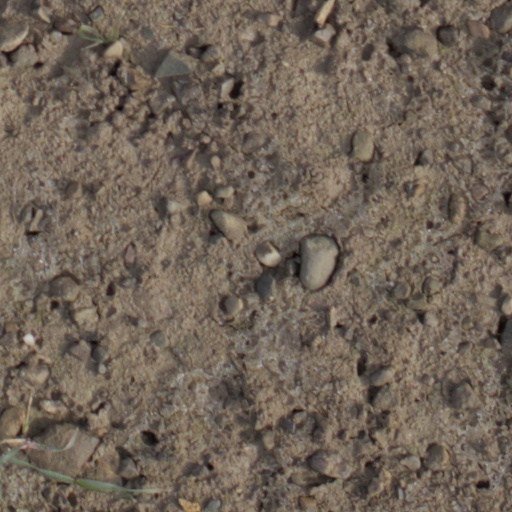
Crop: wheat